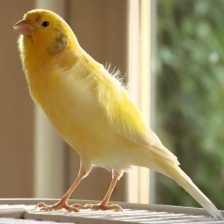
Species: CANARY
Scientific name: SERINUS CANARIA DOMESTICA